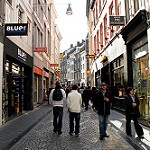
Scene: Outdoor